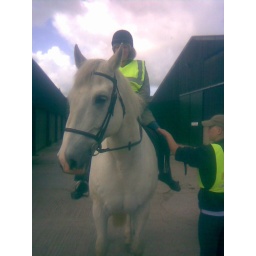
Carol on a horse in the lake district